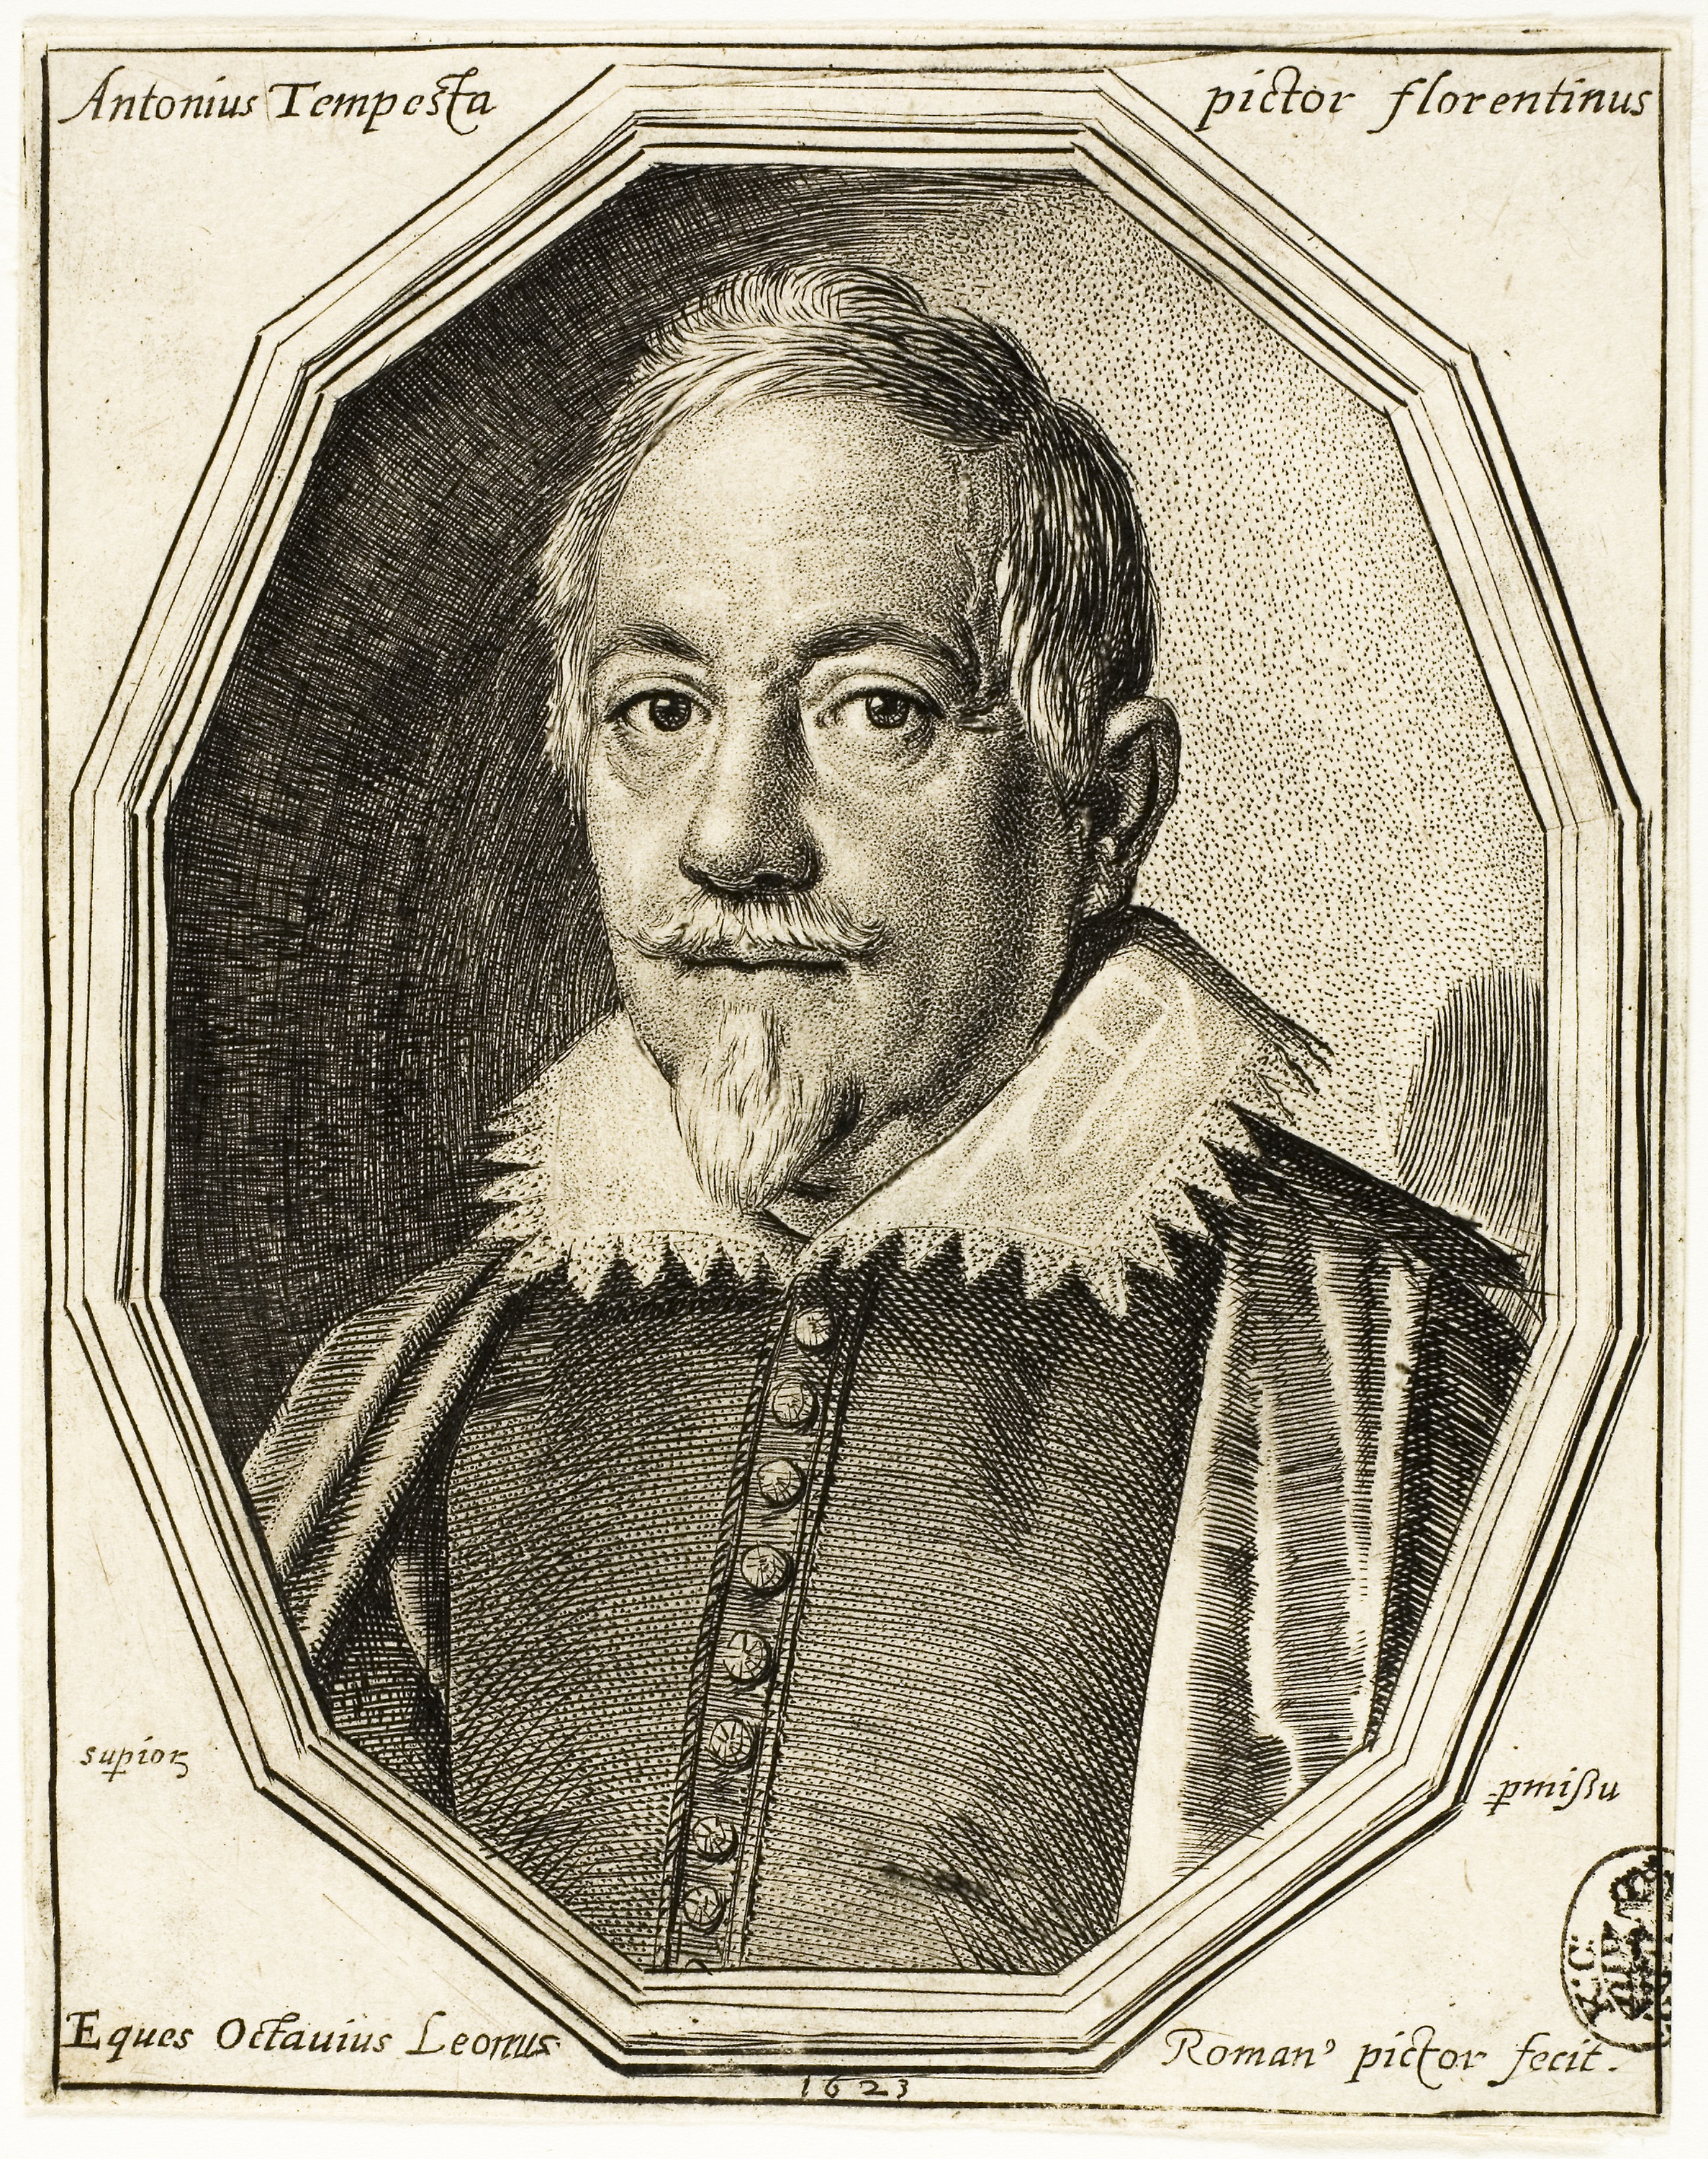
portrait, head, history, human behavior, facial hair, art, self portrait, gentleman, black and white, drawing, illustration, artwork, paper, stock photography, visual arts